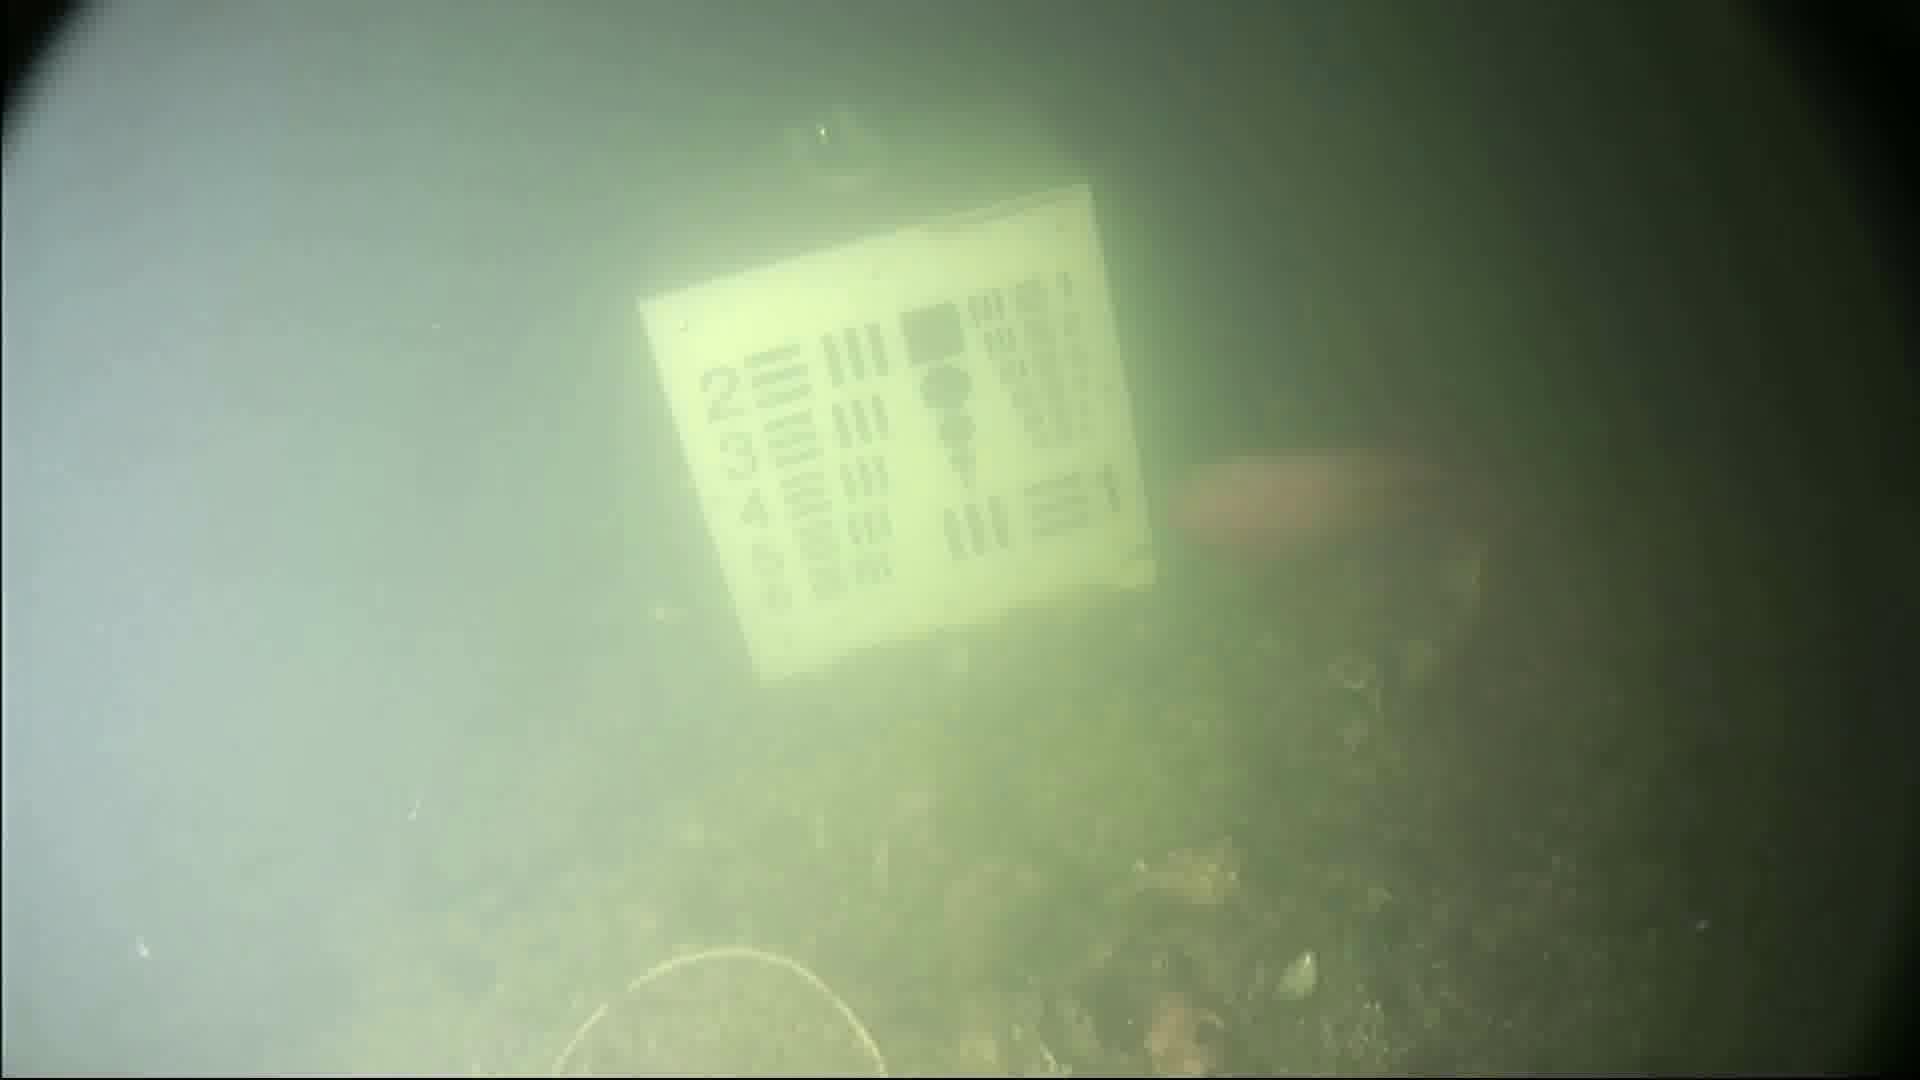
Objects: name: fish